Visa requirements for Hungarian citizens

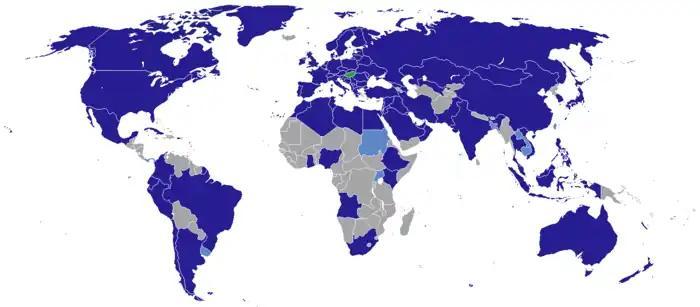
Countries with Hungarian diplomatic missions

When they are in a territory with no Hungarian consular facilities, because Hungarian citizens are also citizens of the EU, they have the right to get consular assistance from any other EU country with a diplomatic mission in that territory.